List of birds of Ireland

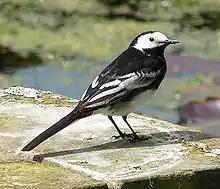
Pied wagtail, a common and widespread resident.

Dippers are a group of perching birds whose habitat includes aquatic environments in the Americas, Europe, and Asia. They are named for their bobbing or dipping movements.